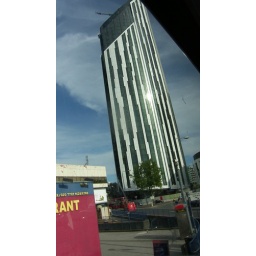
New tower in elephant and castle